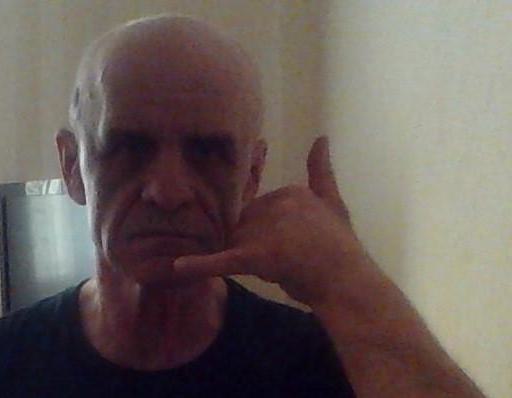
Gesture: call